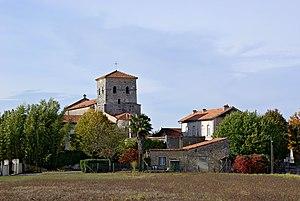
Vue sud-est du bourg de Chadurie, Charente, France.
Chadurie est une commune du Sud-Ouest de la France, située dans le département de la Charente.